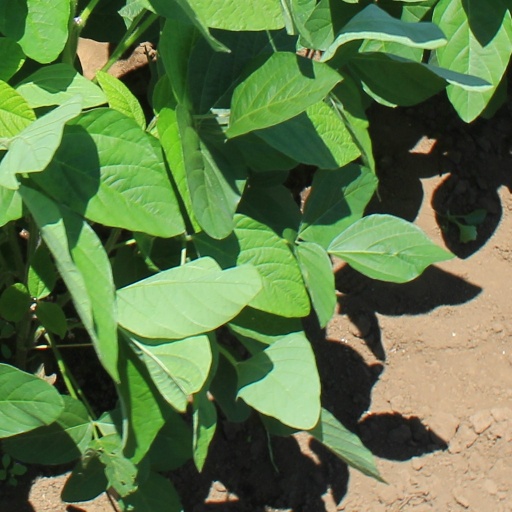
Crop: soybean